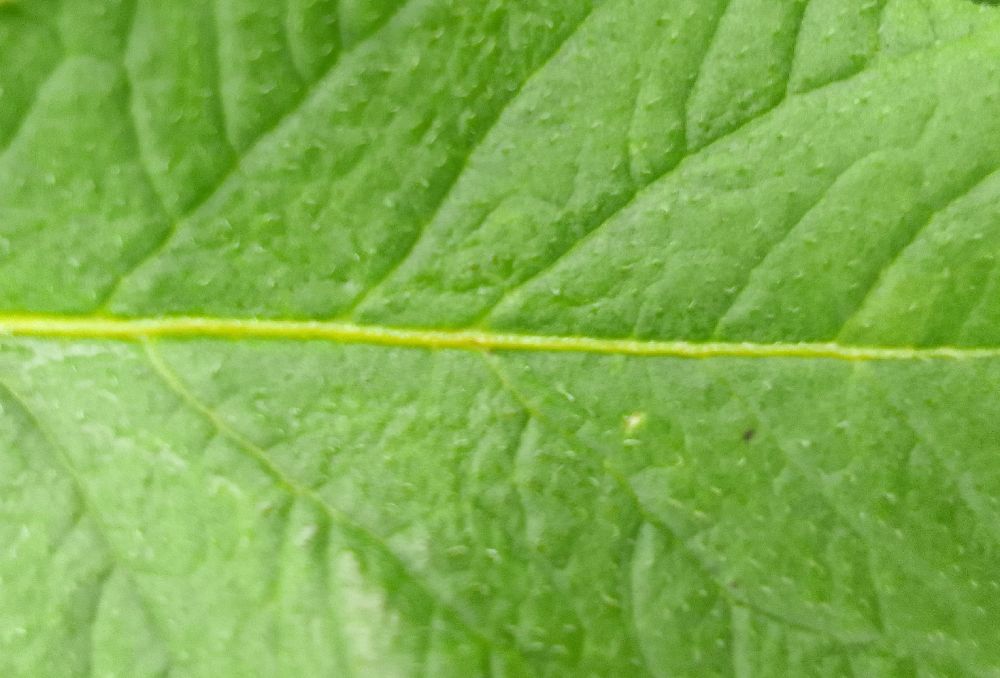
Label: Healthy